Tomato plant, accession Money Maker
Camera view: tilt-top (135 deg); turntable rotation: 150 degrees
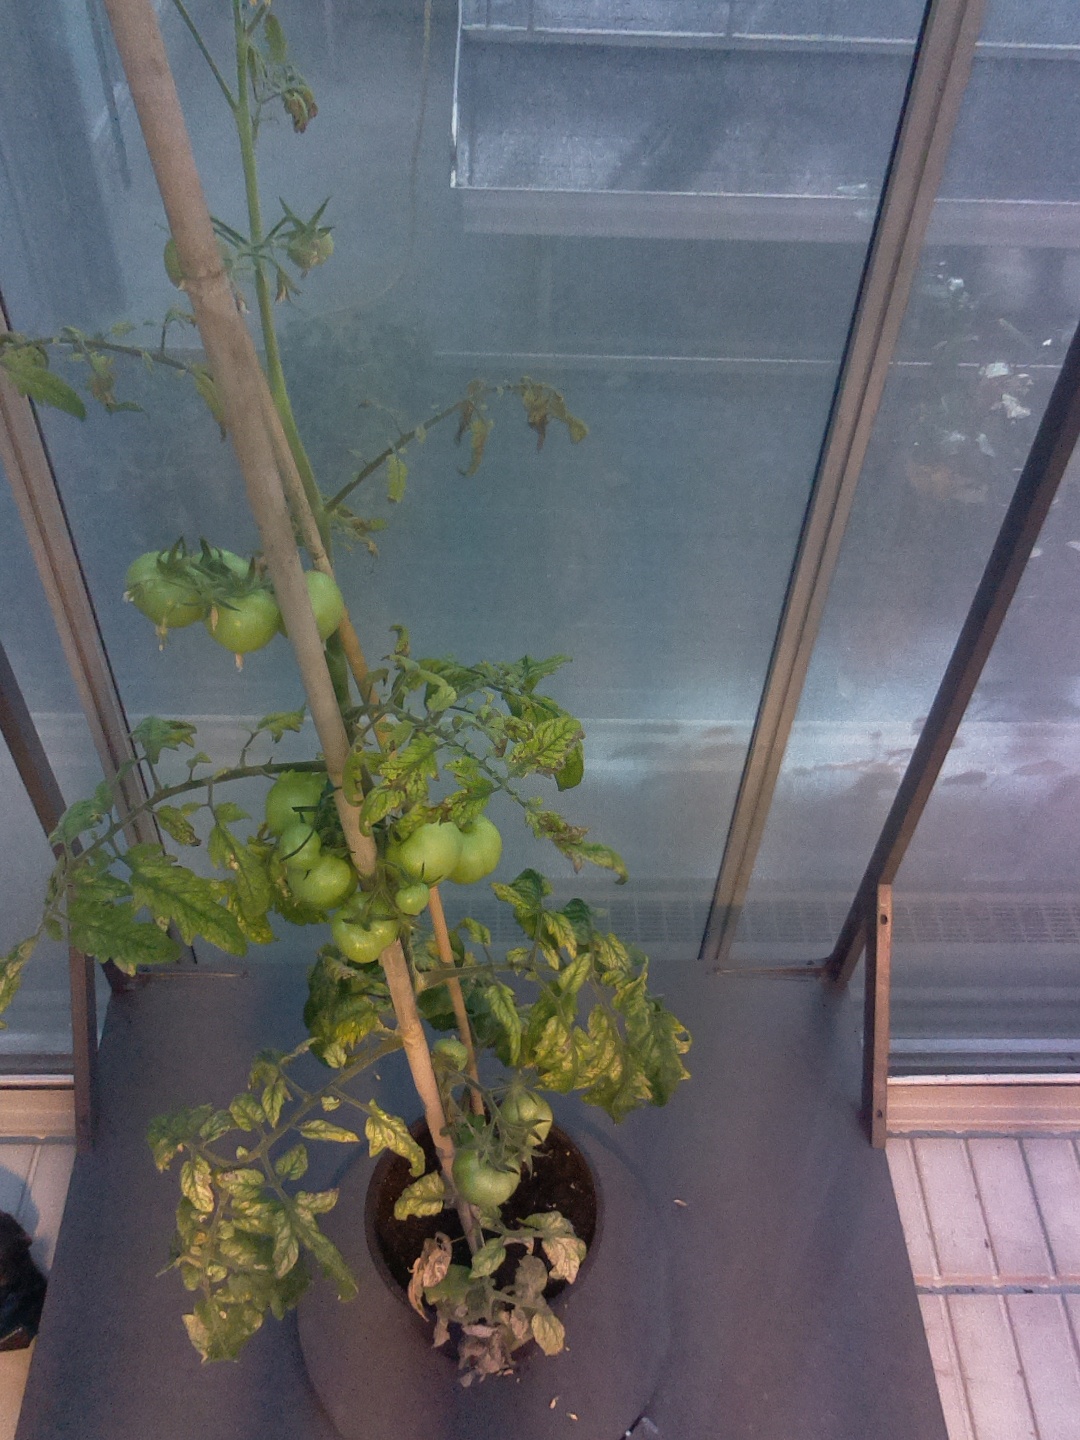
BBCH growth stage 76: 60%-70% of final fruit size